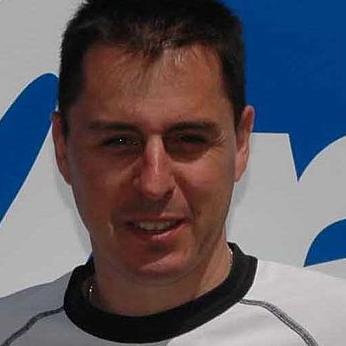
Age: 44